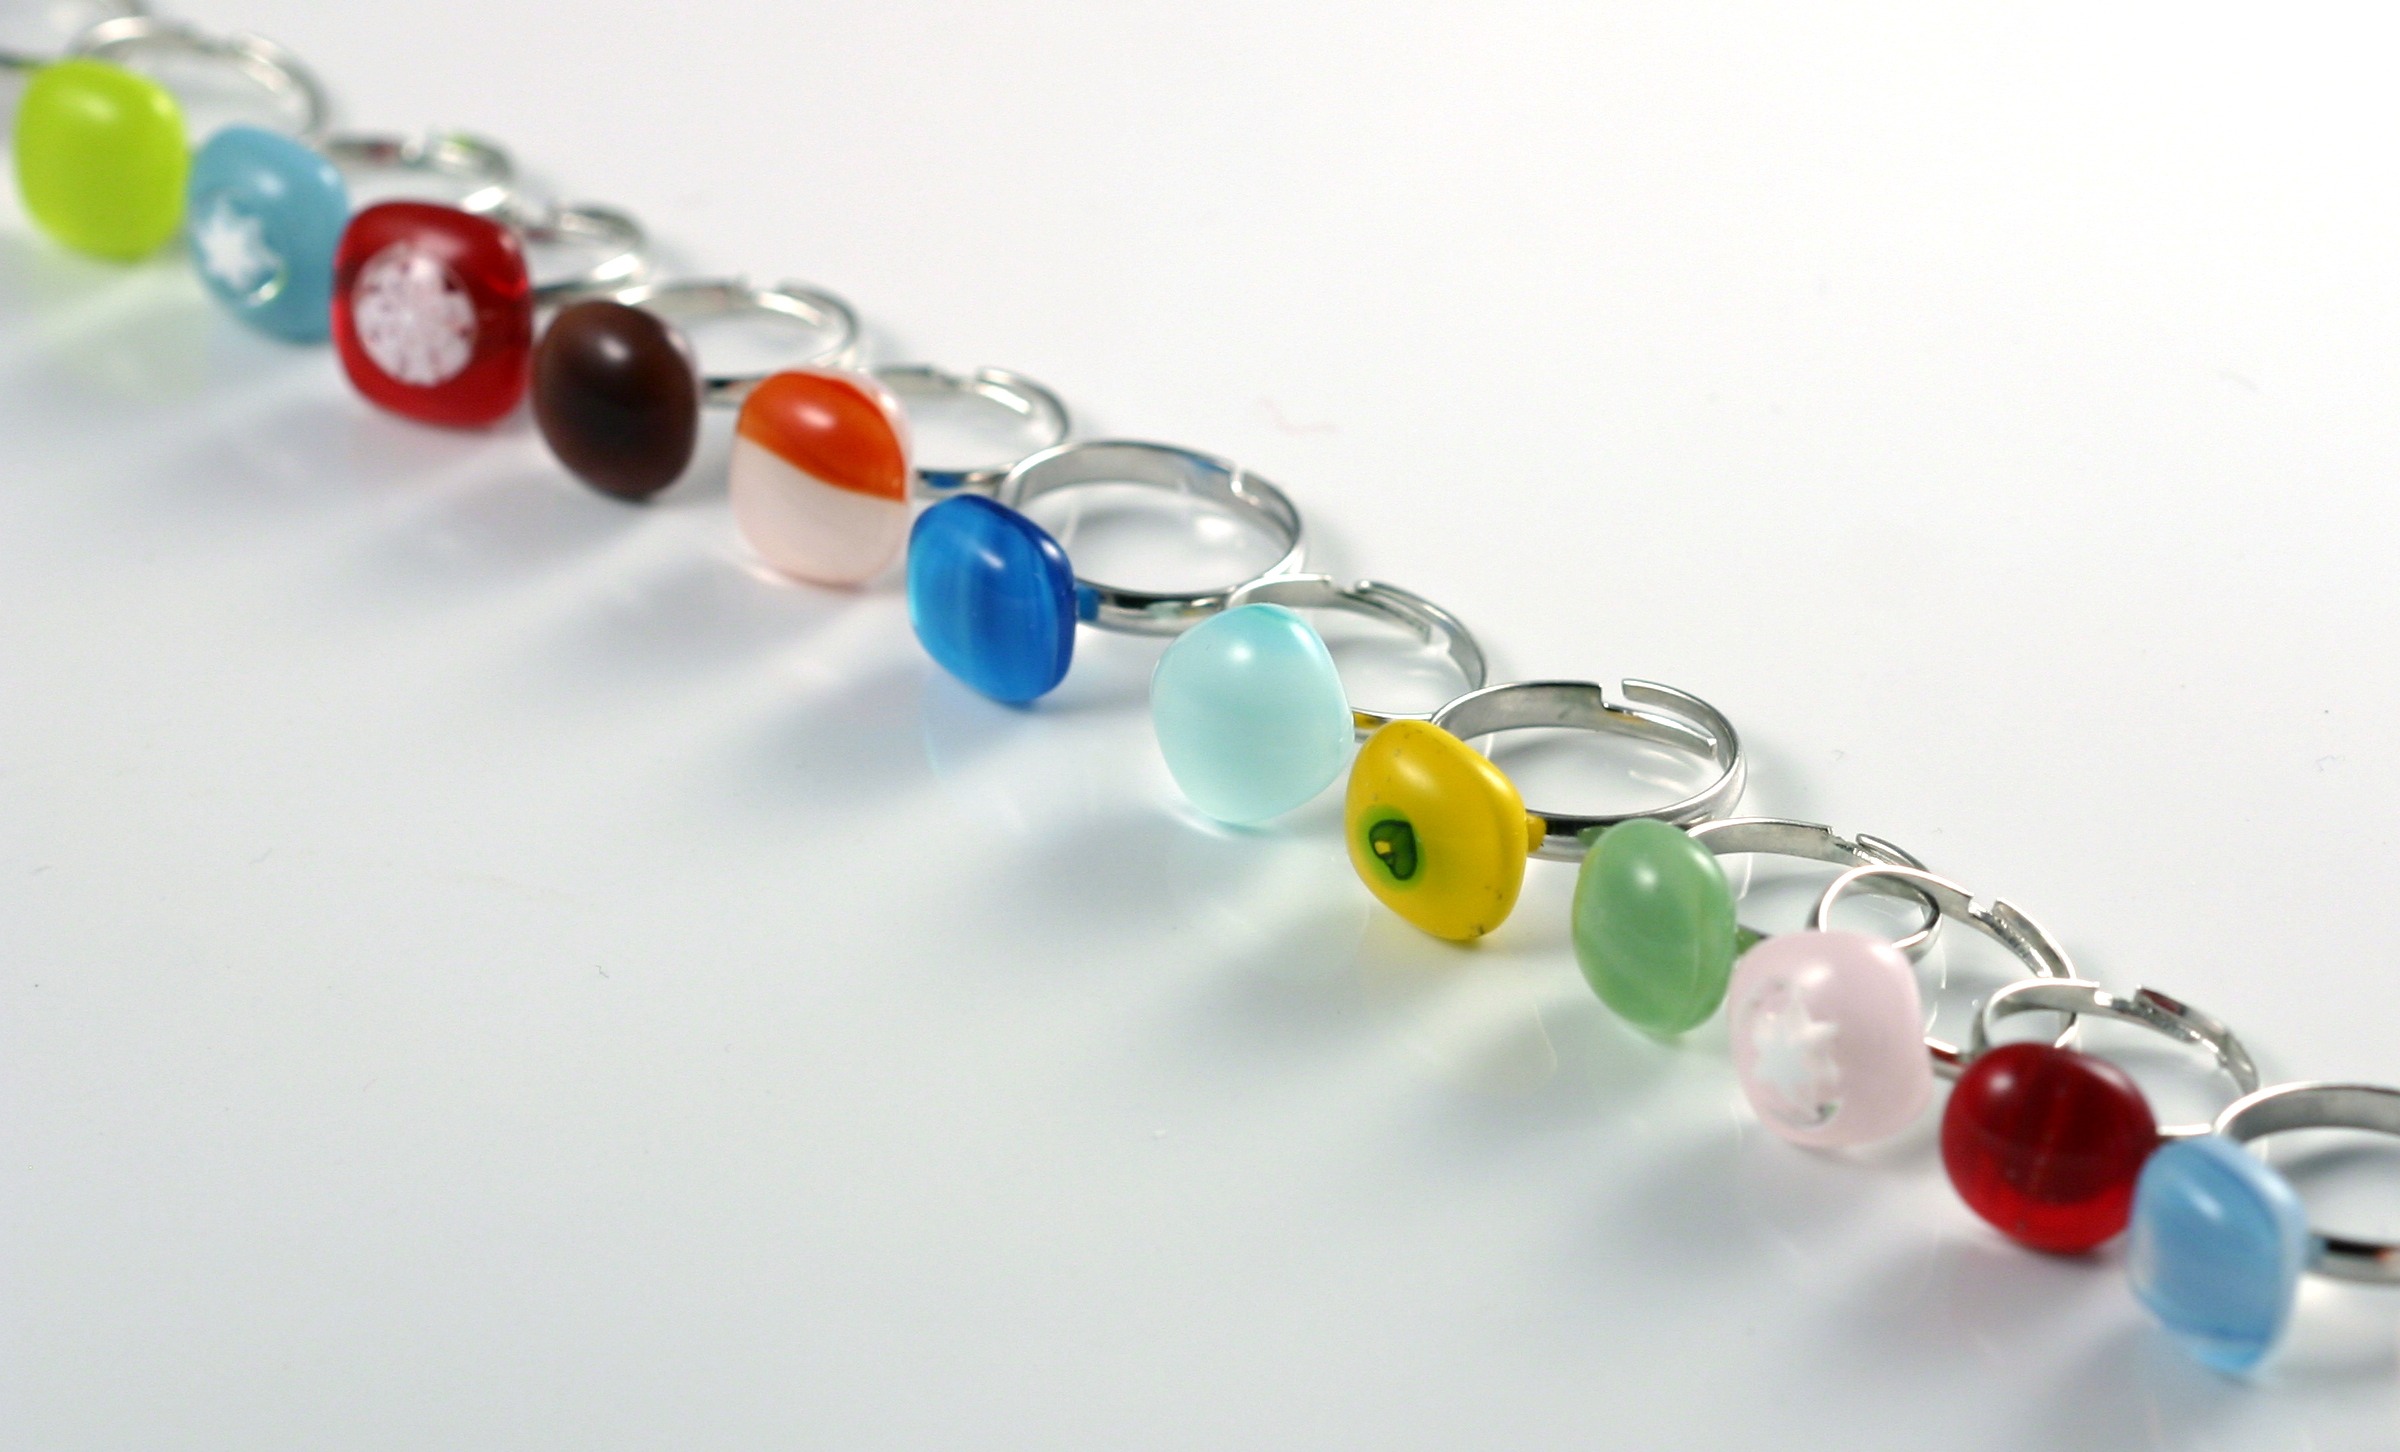
ring, glass, fashion, colorful, bead, jewelry, necklace, bracelet, jewellery, jewel, art, rings, multicoloured, gemstone, jewelry making, fashion accessory, body jewelry, fused glass